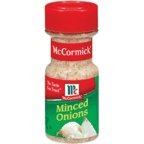
Item Name: McCormick Minced Onions (526461) 2 oz (Pack of 6)
Bullet Point: 2 oz
Product Description: McCormick Minced Onions (526461) 2 oz (Pack of 6)
Value: 12.0
Unit: Fl Oz

Price: 4.16